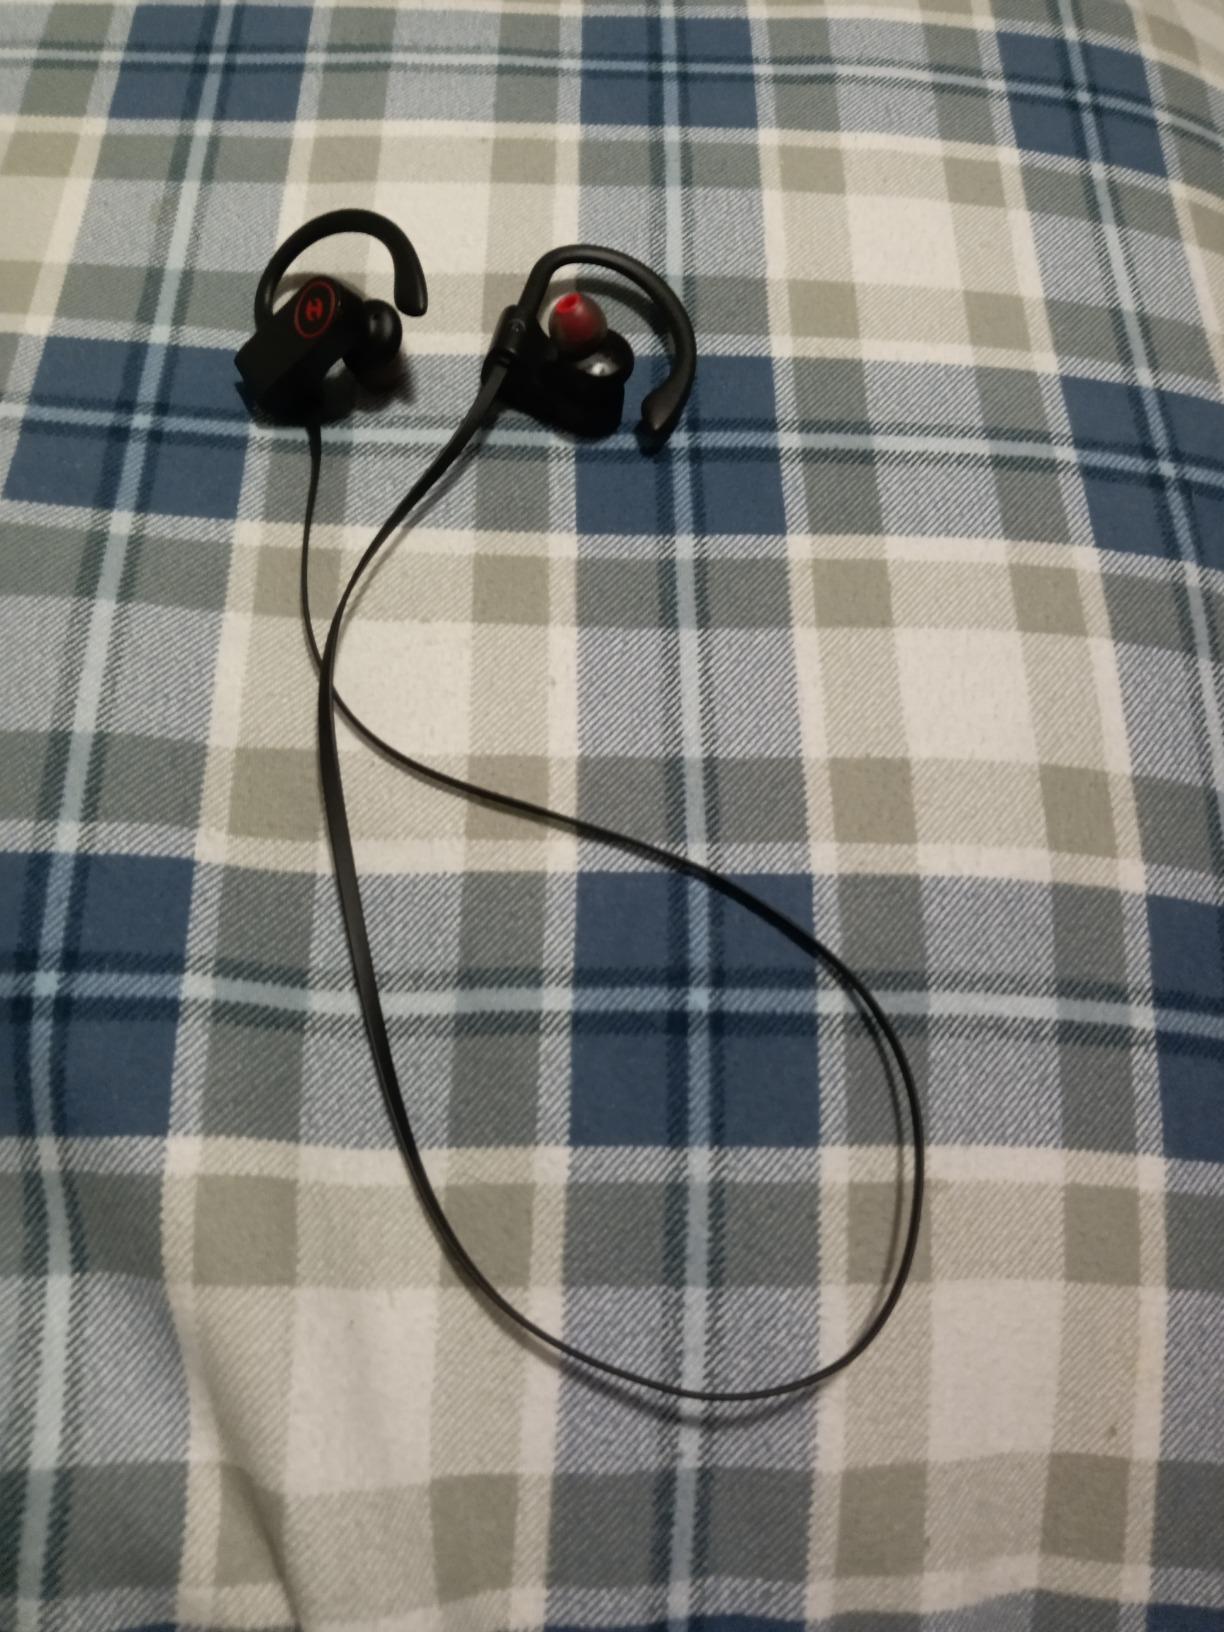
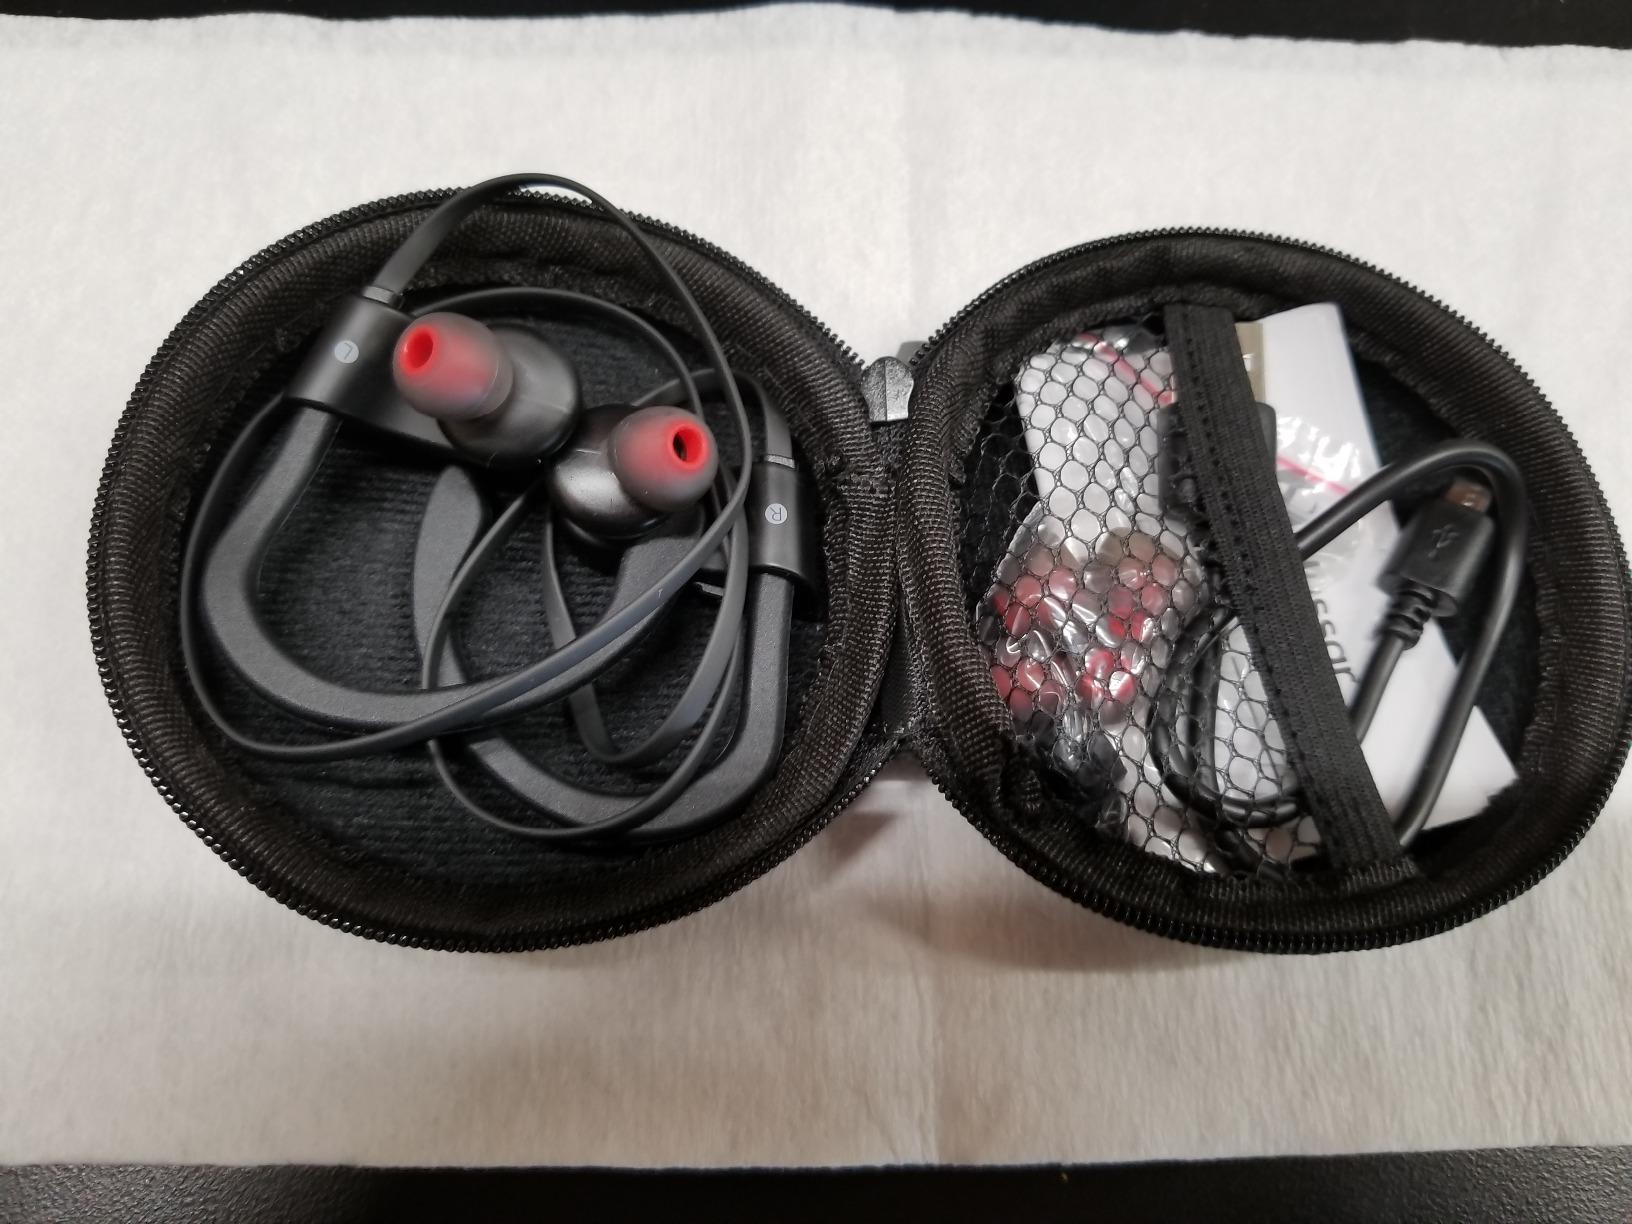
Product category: headphones
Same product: yes